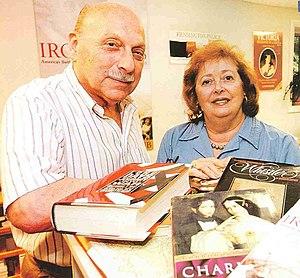
Stanley Weintraub, né le 17 avril 1929, est un professeur, historien militaire et biographe américain, expert de George Bernard Shaw.